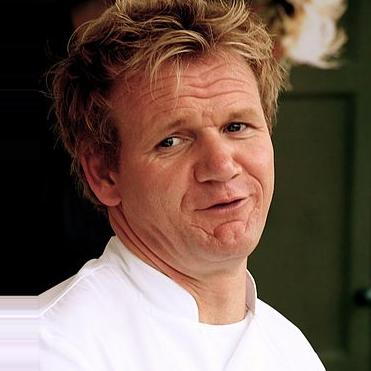
Age: 39